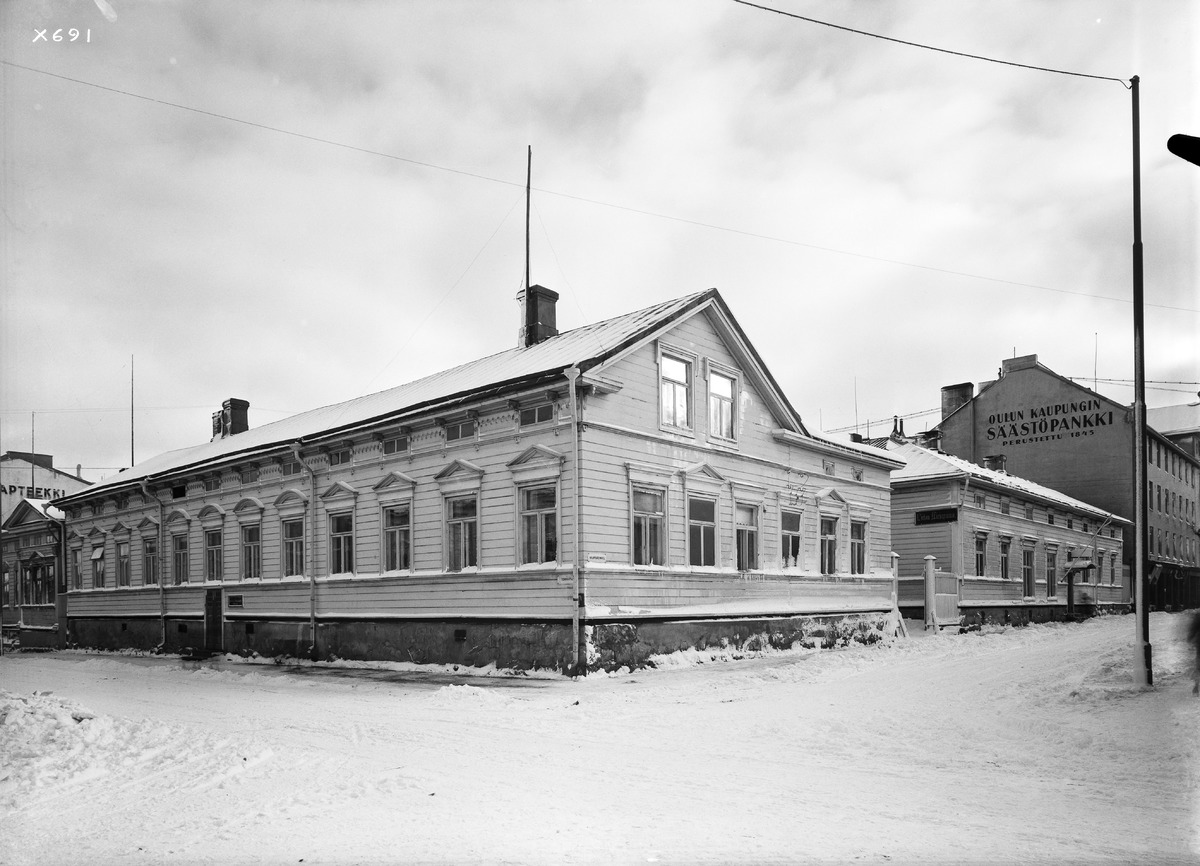
Sanomalehti Liiton toimitalo
The office building of newspaper Liitto
sisällön kuvaus: Sanomalehti Liiton toimitalo Oulussa Torikadun ja Kauppurienkadun kulmassa 3.10.1936. content description: The office building of newspaper Liitto (Union) in Oulu at the corner of Torikatu and Kauppurienkatu on October 3, 1936.
Vuosi: 1936
Paikka: Suomi, Oulu, Suomi, Pohjois-Pohjanmaa, Oulu
Aiheet: toimitalot; Sanomalehti Liitto; ulkokuva; toimistot; rakennukset; puurakennukset; buildings; wooden buildings; offices; office buildings